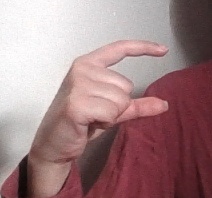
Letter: dal